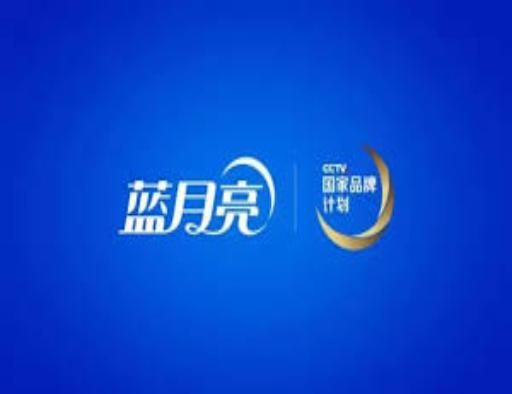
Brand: bluemoon
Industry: Necessities